Showboat Branson Belle

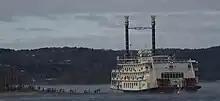
The "Showboat Branson Belle", aground at Poverty Point, Table Rock Lake, December 12, 2010

On December 11, 2010, due to high winds that had come up suddenly, the "Showboat Branson Belle" ran aground while cruising on Table Rock Lake. The incident stranded 567 passengers and 76 crew members overnight.